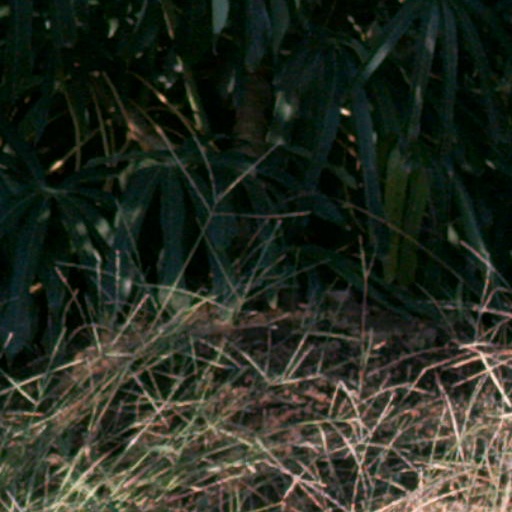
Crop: cassava